Ralphie the Buffalo

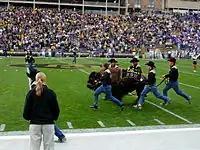

Ralphie travels to and from her home ranch in a custom-designed trailer. It is insulated with vents that can be opened and closed to adjust airflow and temperature. The inside walls and floor are lined with rubber mats for her comfort. There is enough space for her to walk around, turn around, and lie down. Special gates can be closed to allow the Handlers to easily and safely attach her harness and headstall on her and bring her in and out of the trailer.